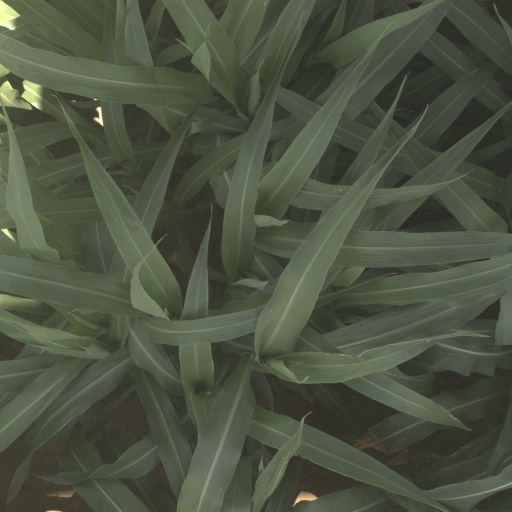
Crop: sorghum